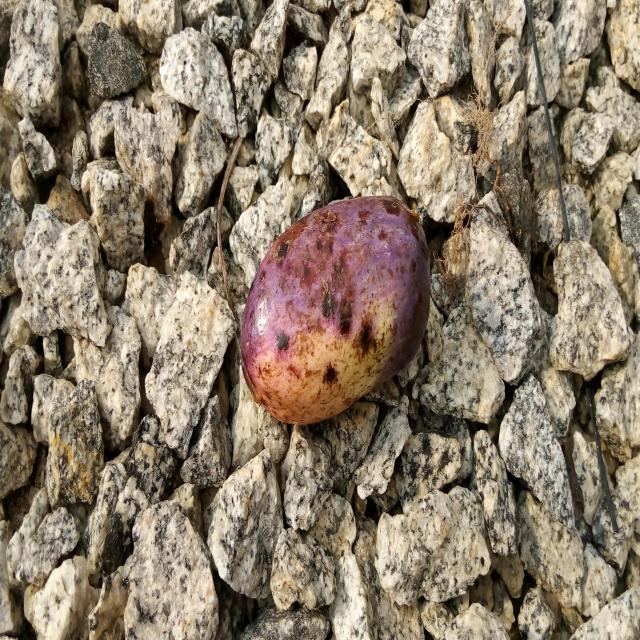
Plum grade: unripe